Kamajiro Hotta

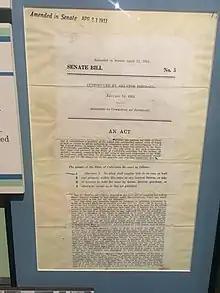
This is one of the original printed documents detailing the restrictions of the 1913 California Alien Land Law. This piece of legislation prohibited foreigners to the United States, like Kamajiro Hotta, from owning land in the state of California.

In 1905, Hotta planted asparagus for the first time on his newly acquired land. Due to the three-year time commitment that it takes to grow asparagus up to harvesting height, he was without financial returns from this new investment during this time period. As a result, he was forced to plant several acres of quicker growing crops like beans and onions to supplement his income and have enough money to pay his bills. Despite the minimal financial returns that Hotta received from his beans and onions during the years 1905, 1906, and 1907, he was very optimistic about the future because of the 1908 season in which he would be able to harvest and sell asparagus for the first time.